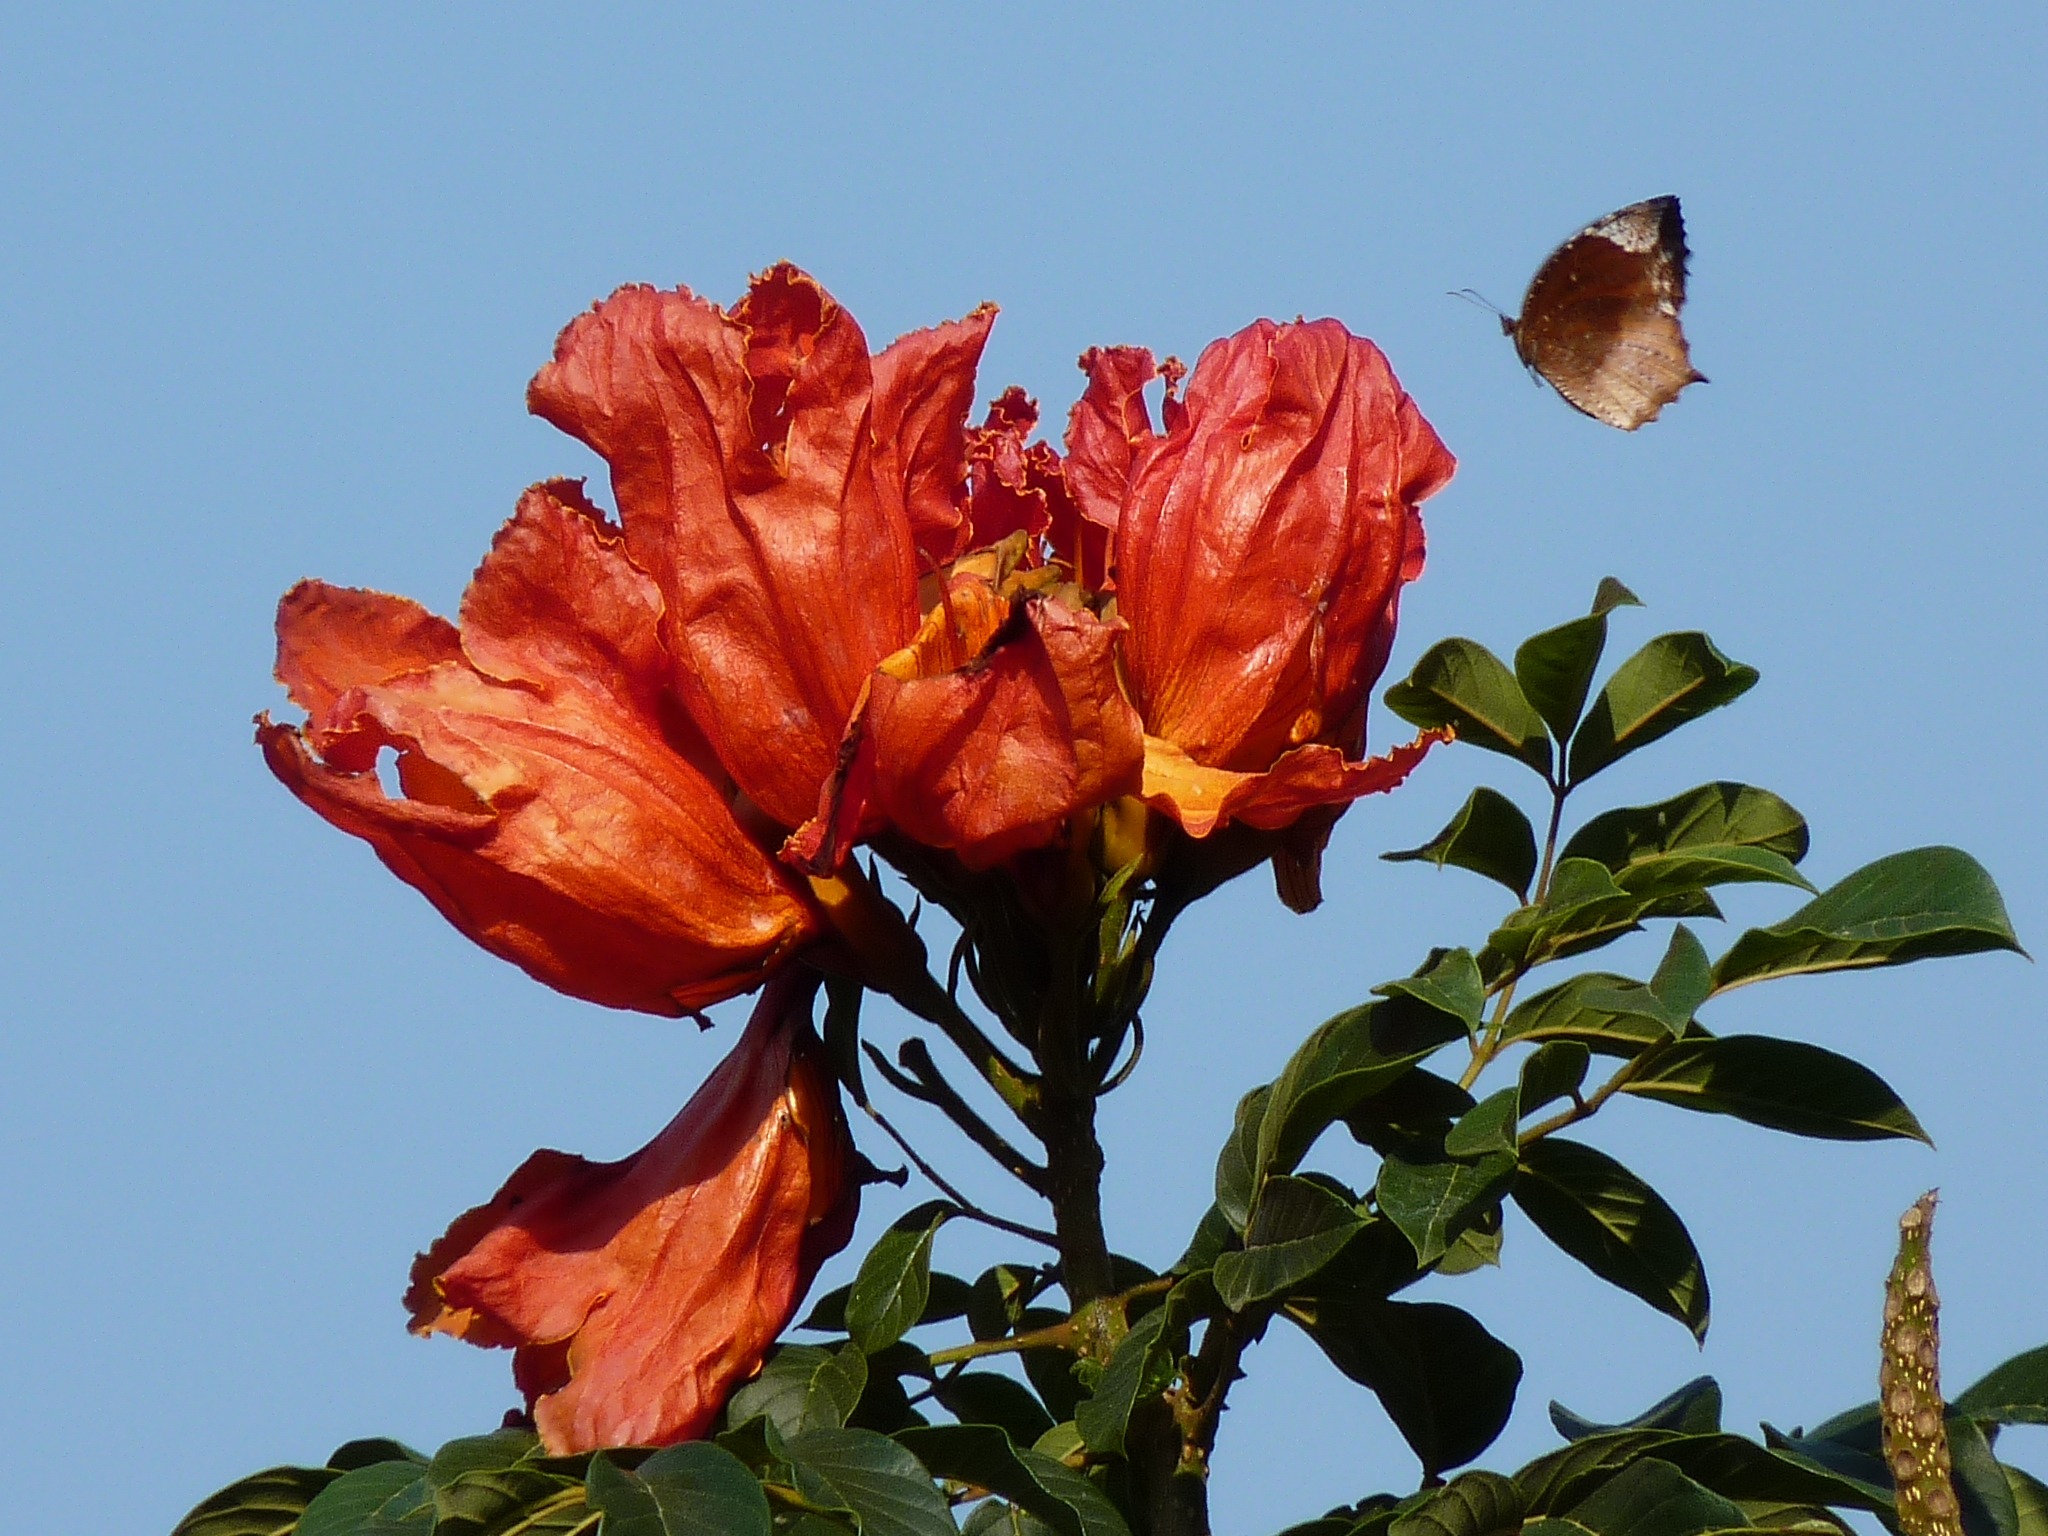
blossom, plant, leaf, flower, petal, animal, red, insect, botany, butterfly, flora, shrub, hibiscus, flowering plant, tulip tree, canna lily, woody plant, land plant, canna family, african tulpenbaum